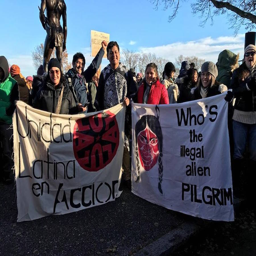
people at a protest right before thanksgiving last month .